Quad Cities International Airport

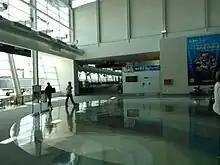
Atrium between the concourses

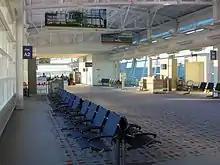
A Concourse

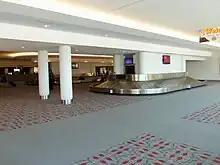
Baggage claim

Public transit service to the airport is provided by Quad Cities MetroLINK. Route 20 operates daily from downtown Moline to the airport.